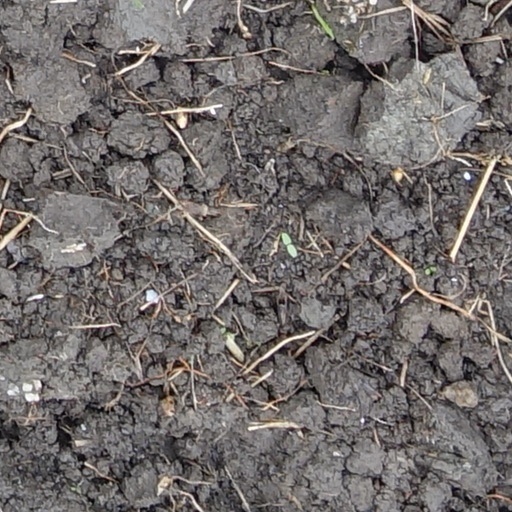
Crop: wheat